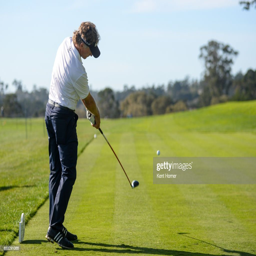
golfer hits his tee shot on the 14th hole during the final round .